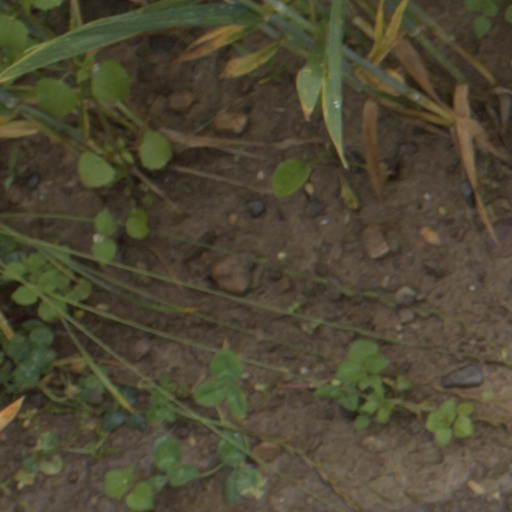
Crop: wheat